Sky position (RA, Dec in degrees): 181.594, 27.965
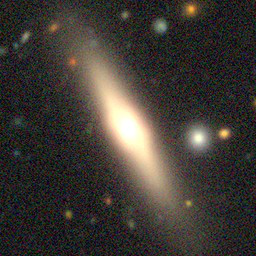
Galaxy morphology: Edge-on Galaxies with Bulge